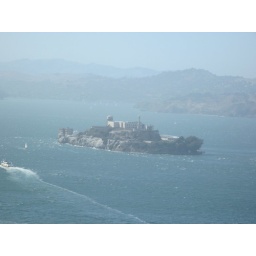
A day walking around SF. Random pictures of beautiful building and steets. A day walking around San Francisco. Random pictures of beautiful streets and buildings.